Queens Park railway station (Scotland)

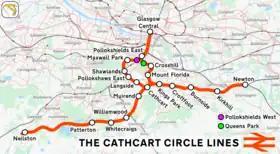
Cathcart Circle Lines route map

Queen's Park station opened with the first section of the Cathcart District Railway, which opened as far as on 1 March 1886 (the line through to the first Cathcart station opened a few months later, on 25 May 1886). The station maintains its original island platform and station building to this day.